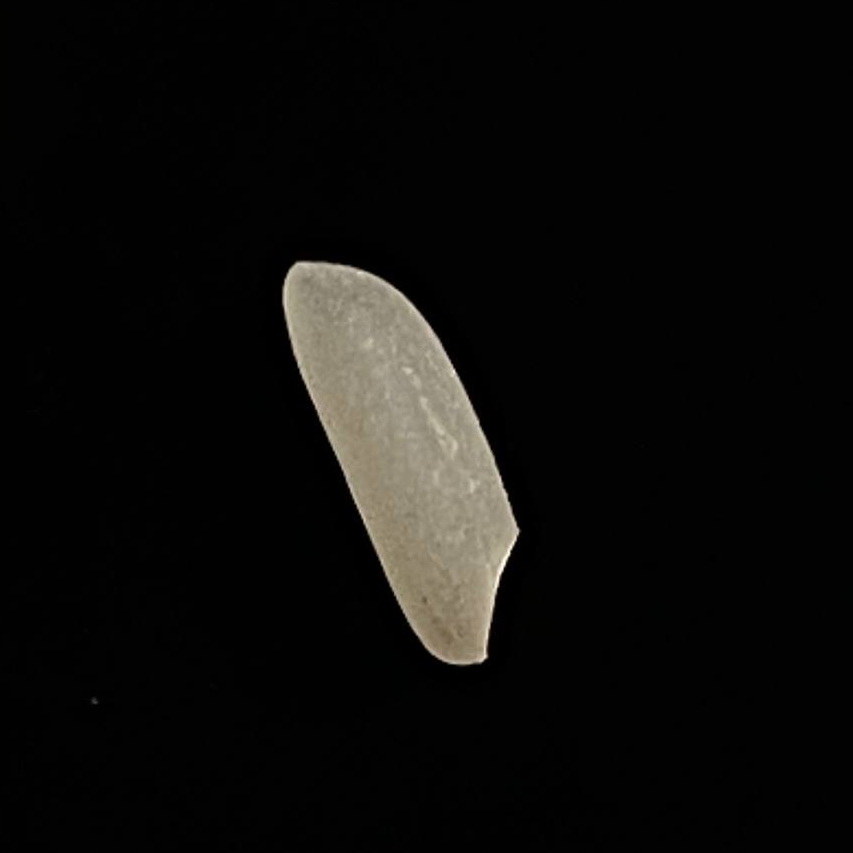
Rice variety: Katari_Polao